Deep Impact (spacecraft)

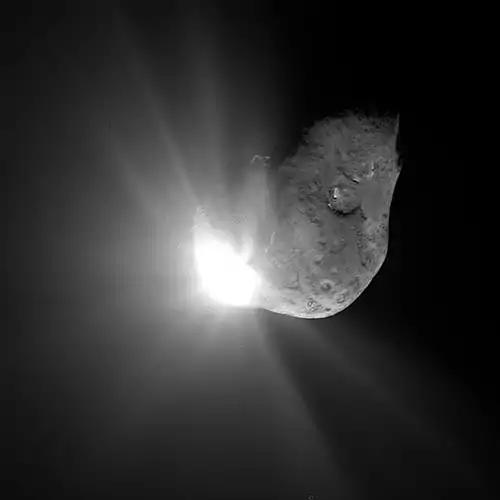
The image of the impact which was widely circulated in the media

The impact was a substantial news event reported and discussed online, in print, and on television. There was a genuine suspense because experts held widely differing opinions over the result of the impact. Various experts debated whether the Impactor would go straight through the comet and out the other side, would create an impact crater, would open up a hole in the interior of the comet, and other theories. However, twenty-four hours before impact, the flight team at JPL began privately expressing a high level of confidence that, barring any unforeseen technical glitches, the spacecraft would intercept Tempel 1. One senior personnel member stated "All we can do now is sit back and wait. Everything we can technically do to ensure impact has been done." In the final minutes as the Impactor hit the comet, more than 10,000 people watched the collision on a giant movie screen at Hawaii's Waikīkī Beach.